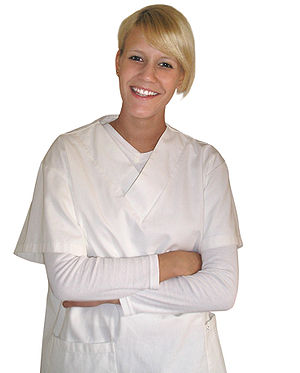
Sygeplejerske / Berømtheder med relation til sygeplejen
En moderne, tysk sygeplejerske. Billede fra 2005.
En sygeplejerske er et menneske som udfører, leder, formidler og udvikler sygepleje. Sygeplejens kerneområde er omsorgen til de syge. Dette opnås primært gennem bevidst brug af de mellemmenneskelige relationer. Sygeplejerskens virksomhedsfelt er bredt defineret og kan lige så vel foregå uden for hospitalets rammer som inden for. En af de mest almindelige definitioner af sygepleje er formuleret af sygeplejeteoretikeren Virginia Henderson: